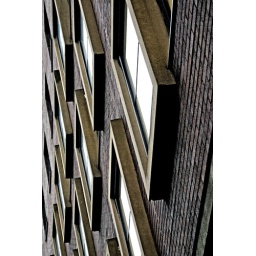
Windows seen in one of Sheffields older, ie not all steel and glass office blocks